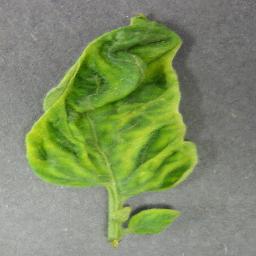
Label: Tomato___Tomato_Yellow_Leaf_Curl_Virus